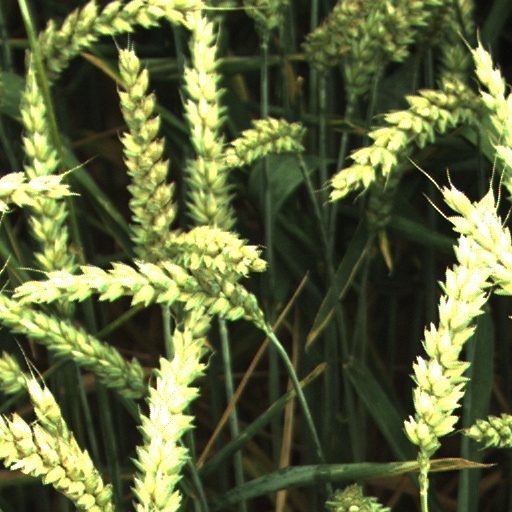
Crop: wheat